Caleb Hanie

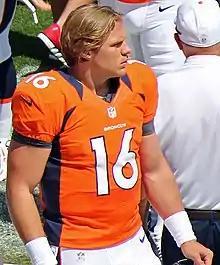
Hanie with the Denver Broncos in 2012

Caleb Jeffrey Hanie (born September 11, 1985) is an American former professional football player who was a quarterback in the National Football League (NFL). He played college football for the Colorado State Rams and was signed by the Chicago Bears as an undrafted free agent in 2008. He was also a member of the Denver Broncos, Baltimore Ravens, Cleveland Browns, and Dallas Cowboys.